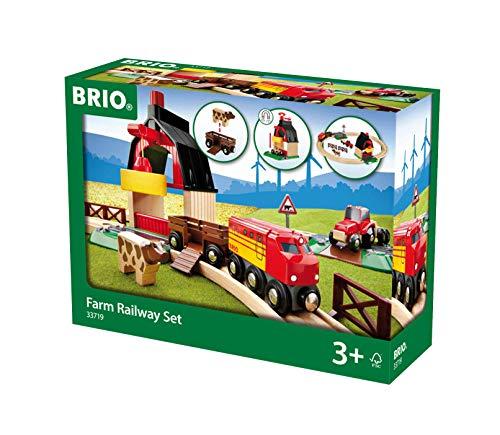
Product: BRIO 33719 Farm Railway Set | Toy Train Set for Kids Age 3 and Up
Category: Toys & Games | Play Vehicles | Play Trains & Railway Sets | Train Sets
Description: Perfect for the creative toddler - Start your budding train engineer off on the right track with a BRIO railway toy train set.
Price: $47.85
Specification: ProductDimensions:22x20x7inches|ItemWeight:1.9pounds|ShippingWeight:2.51pounds(Viewshippingratesandpolicies)|DomesticShipping:ItemcanbeshippedwithinU.S.|InternationalShipping:ThisitemcanbeshippedtoselectcountriesoutsideoftheU.S.LearnMore|ASIN:B006IOCPI2|Itemmodelnumber:33719|Manufacturerrecommendedage:36months-10years